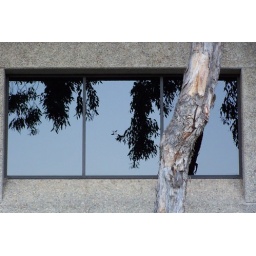
The building next to my husband's work. The leaves of the tree were reflected in the window.